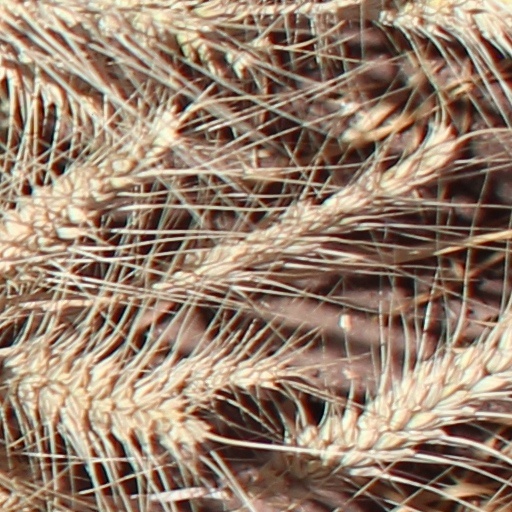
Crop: wheat